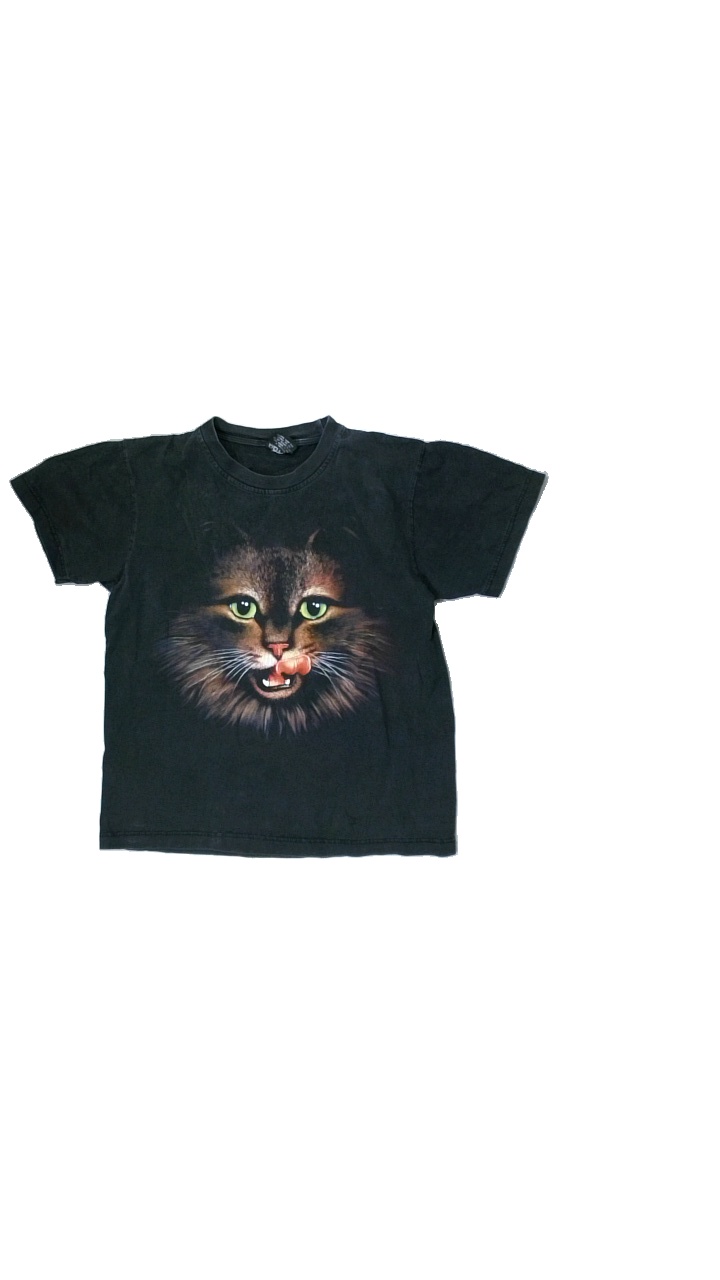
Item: T-shirt (Men)
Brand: Missing
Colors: Multicolor, Grey, Green, Brown, Beige, Pink, Black, White
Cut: Regular, C-collar
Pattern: Other
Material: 100%cotton
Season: Summer
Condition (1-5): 3
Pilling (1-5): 4
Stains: Minor
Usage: Export
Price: <50